Sidney Rigdon

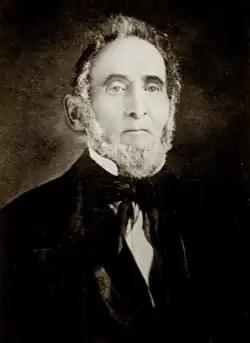
Sidney Rigdon in 1873

After the succession schism, Rigdon solidified and led an independent faction of Latter Day Saints, originally called the "Church of Christ", but at one point was called as the Church of Jesus Christ of the Children of Zion. This sect is often referred to as the Rigdonites. The Latter Day Saints who followed Rigdon separated themselves and settled in Pittsburgh, Pennsylvania. On April 6, 1845, Rigdon presided over a conference of the Church of Christ, which he claimed was the rightful continuation of the church founded by Smith. He then reorganized the First Presidency and called his own Quorum of Twelve Apostles.